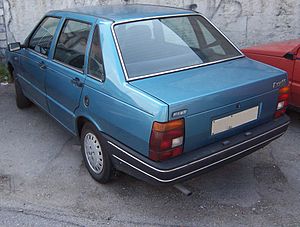
Fiat Duna
Fiat Duna var en personbilsmodel fra Fiat, bygget mellem starten af 1987 og slutningen af 2000.